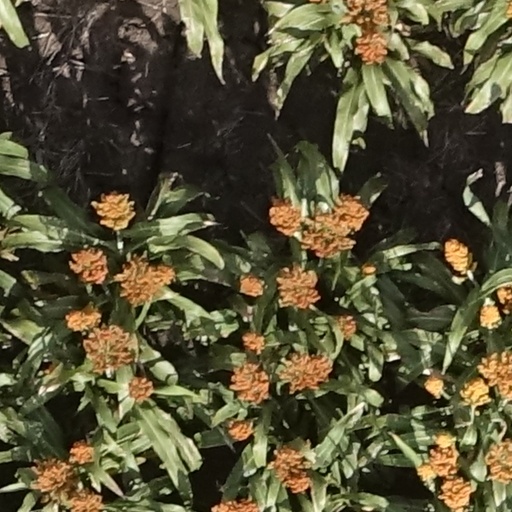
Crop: sorghum